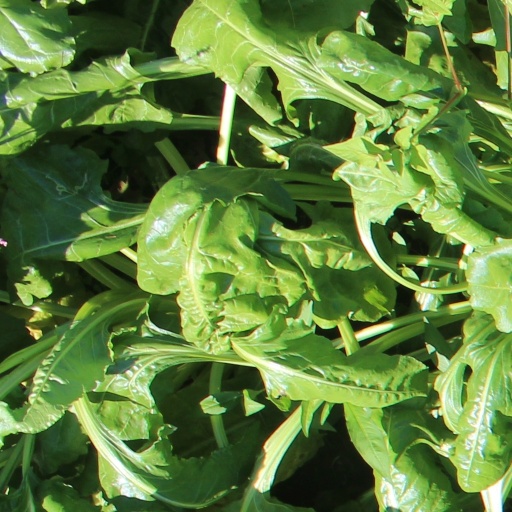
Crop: sugar beet